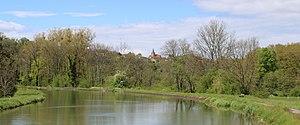
Panorama du village depuis les rives du canal entre Champagne et Bourgogne
Brethenay est une commune française située dans le département de la Haute-Marne, en région Grand Est.